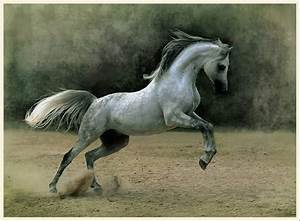
Label: cavallo